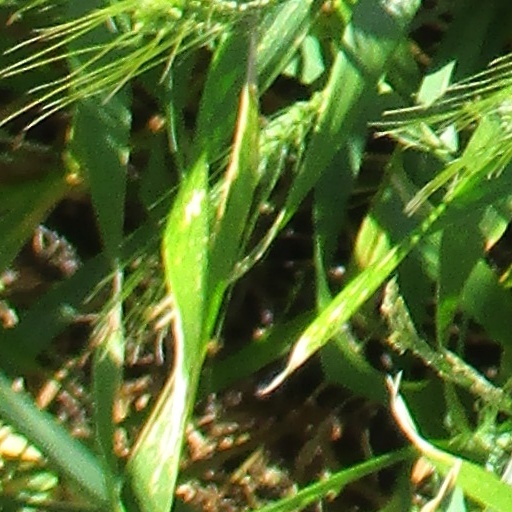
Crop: wheat